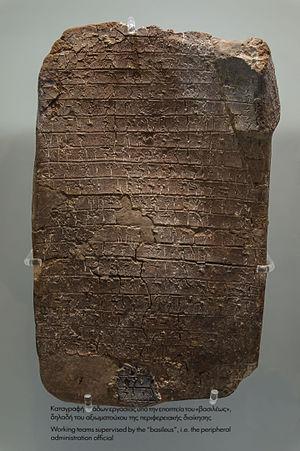
Plaque en ""Linéaire B"", relative à l'administration de Knossos. Heraklion Archaeological Museum